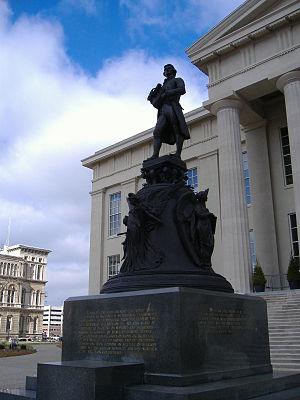
Le Louisville Metro Hall, anciennement Jefferson County Courthouse, est le siège du gouvernement de la métropole de Louisville. Le bâtiment fait partie du Registre national des lieux historiques depuis le 10 avril 1972. Sa construction débuta en 1837. Dès 1842, la cité de Louisville et le comté de Jefferson ont utilisé l'édifice. Celui-ci possède dix niveaux et une surface totale de 262 920 m².